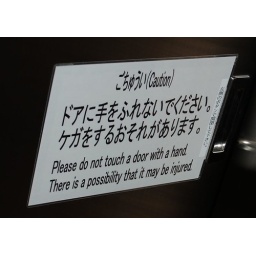
Sign on bathroom door in Yokohama